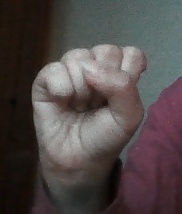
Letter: saad